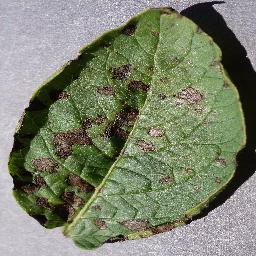
Etiqueta: Tizon_Temprano